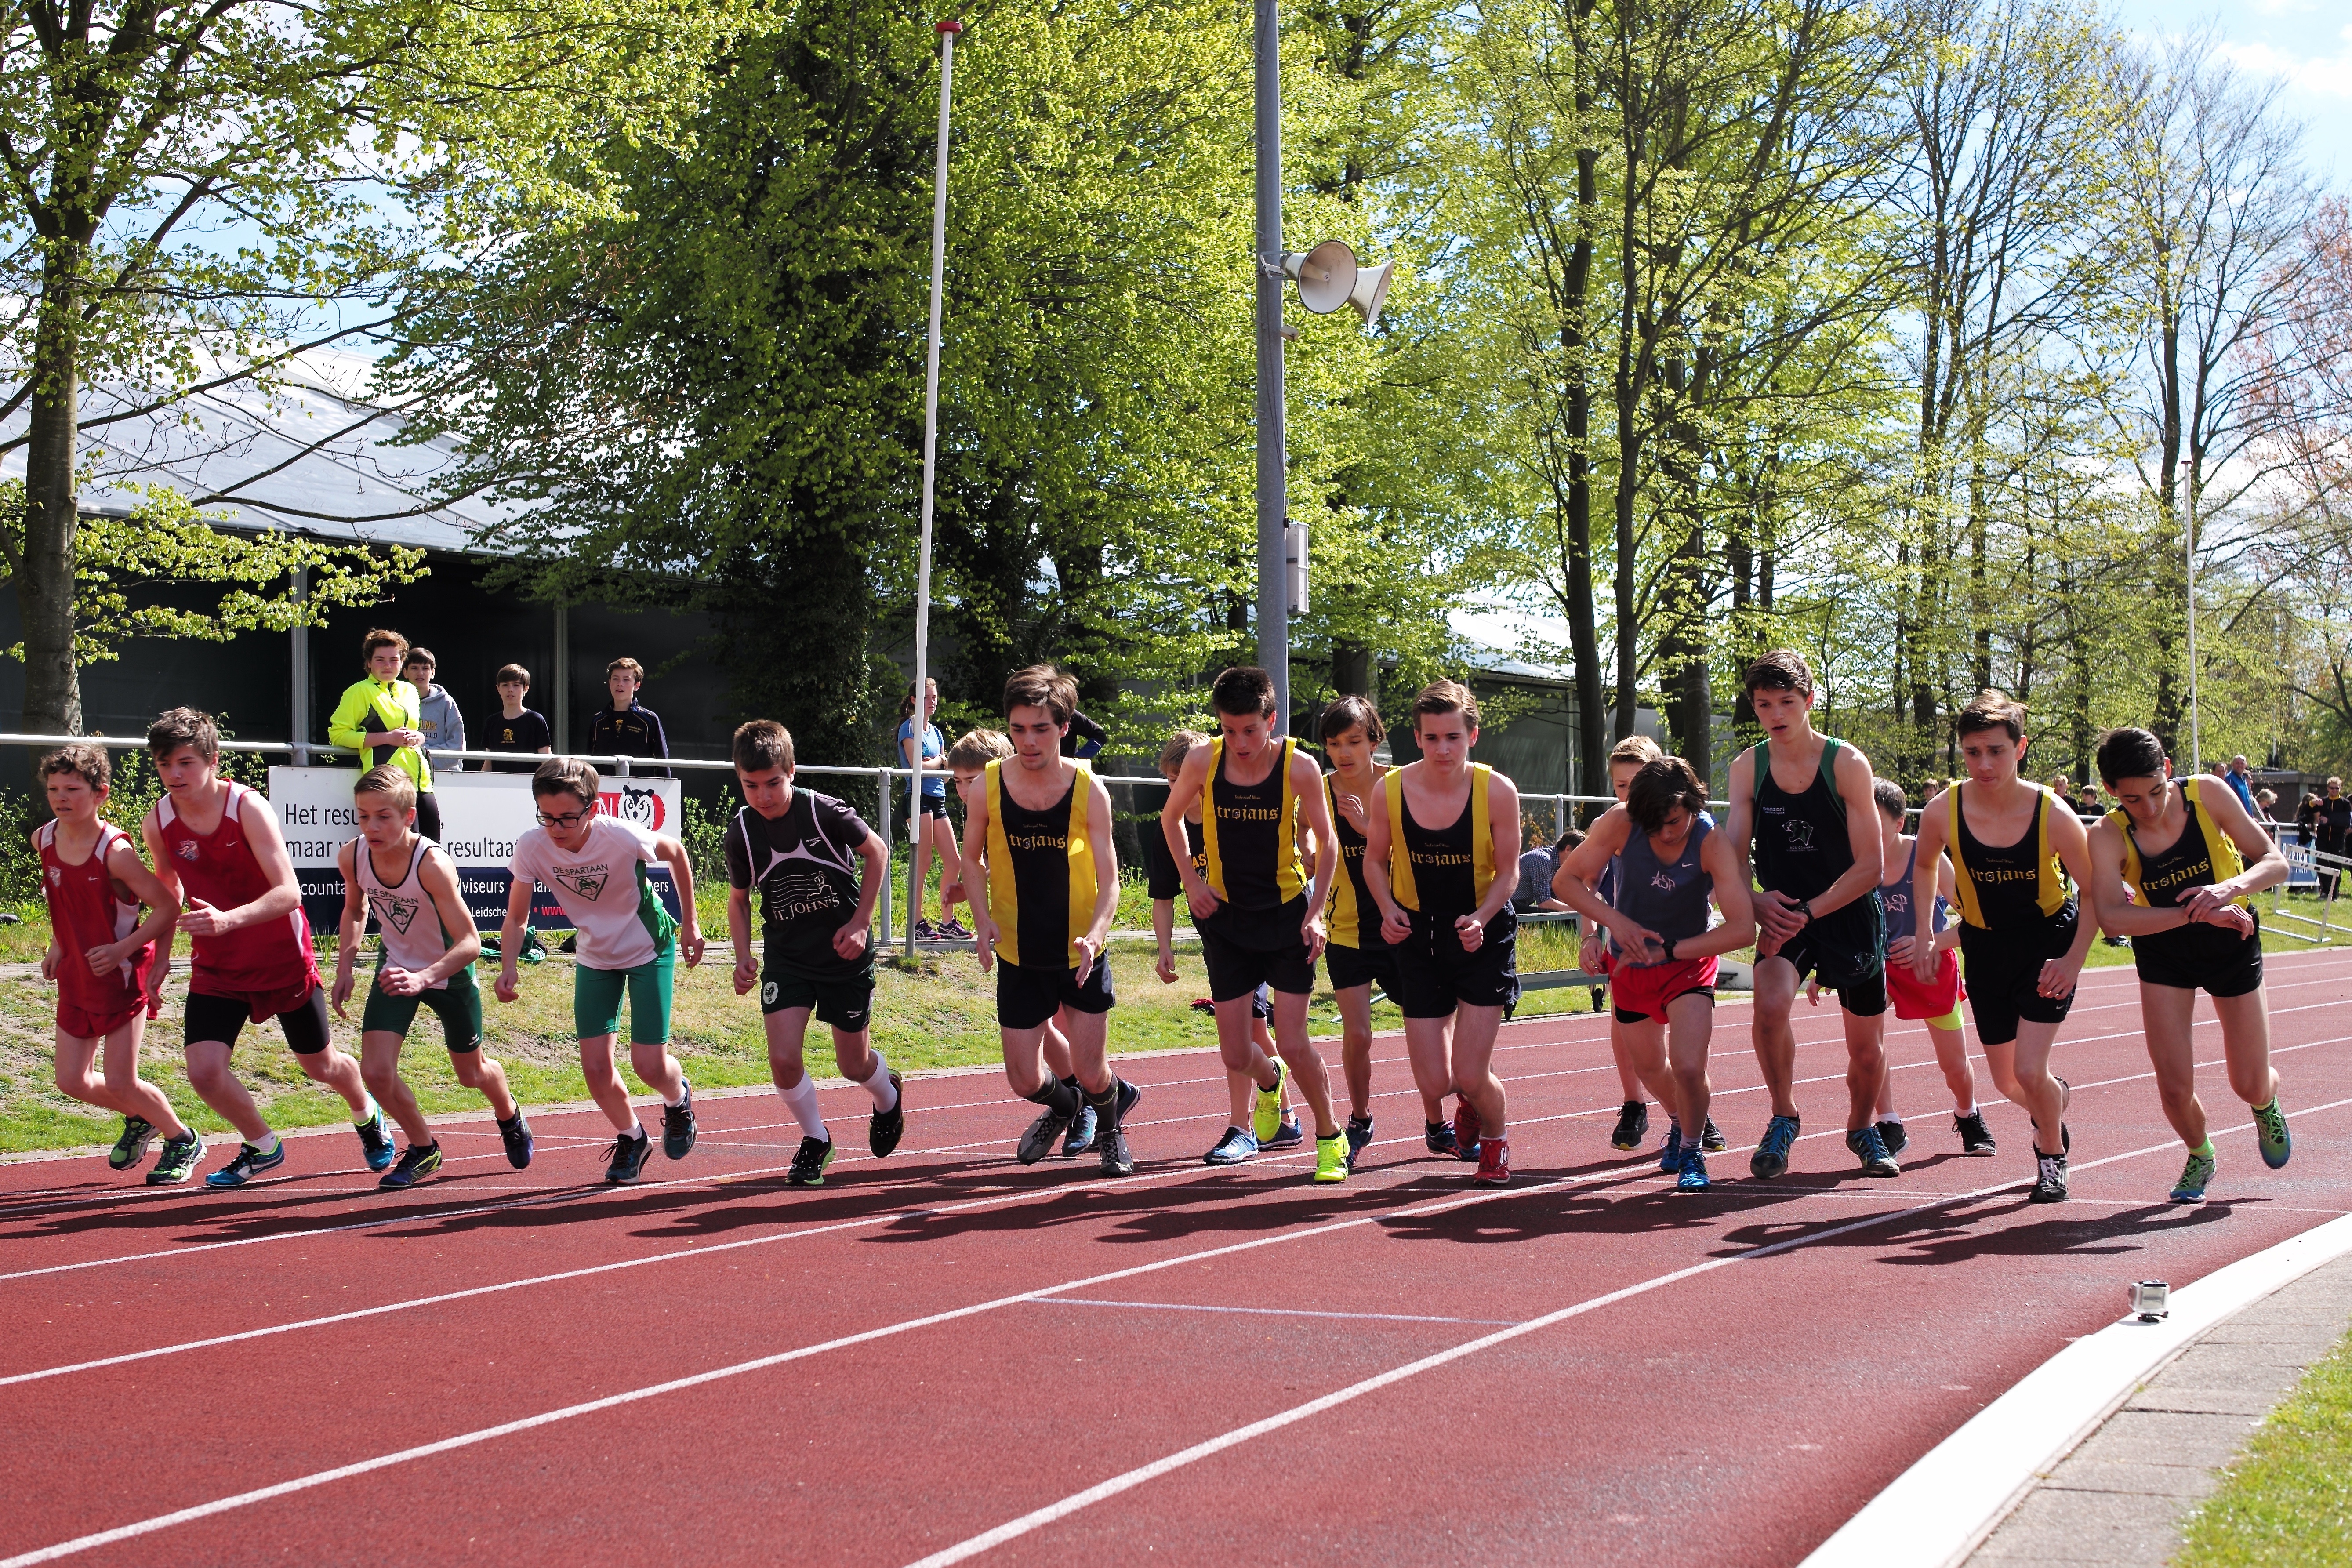
track, running, run, runner, ash, race, competition, holland, hague, netherlands, international, girls, m, american, team, sports, boys, 50, school, runners, endurance, junior, leica, 240, summilux, varsity, athletics, meet, sprint, physical exercise, human action